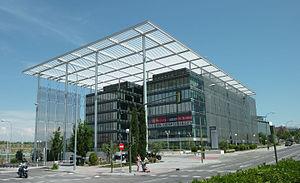
La Pullmantur Cruises est une compagnie maritime spécialisée dans les navires de croisières.